Sanlúcar de Barrameda 2019–2022

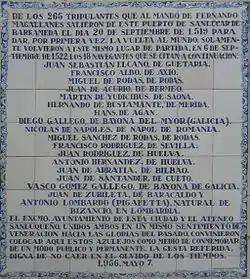
Commemorative plaque of the 1st circumnavigation of the Earth, Sanlúcar de Barrameda (Cádiz), Spain

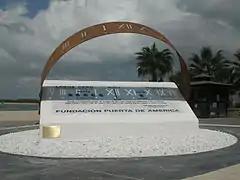
"Legua Cero" monument commemorating the first world circumnavegation. Sanlúcar de Barrameda, Cádiz, España.

Although the idea of this initiative comes from Sanlúcar de Barrameda in 2003, is rooted a century earlier, in 1913, when Genaro Cavestany, land register, promoted and called for this city the celebration of the fourth centenary of that first circumnavigation, as it was the starting point and return of that expedition.